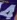
Number: 4